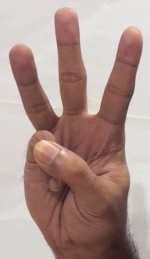
ASL sign: W